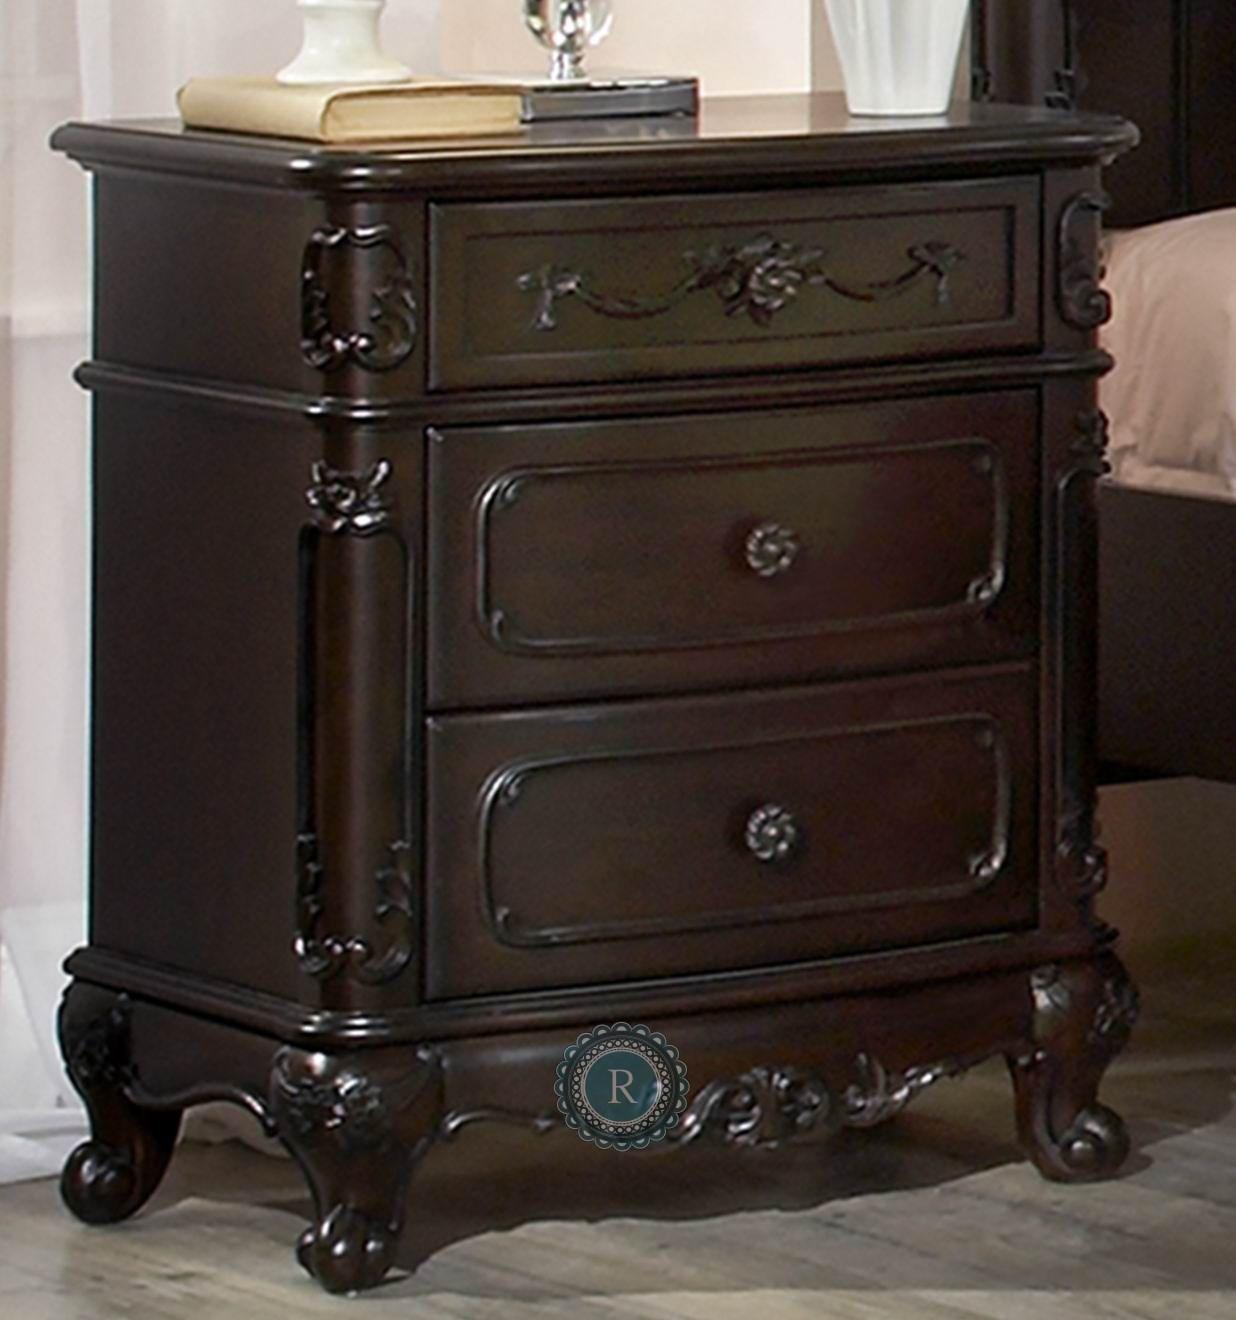
Category: Nightstands
Style: Old World